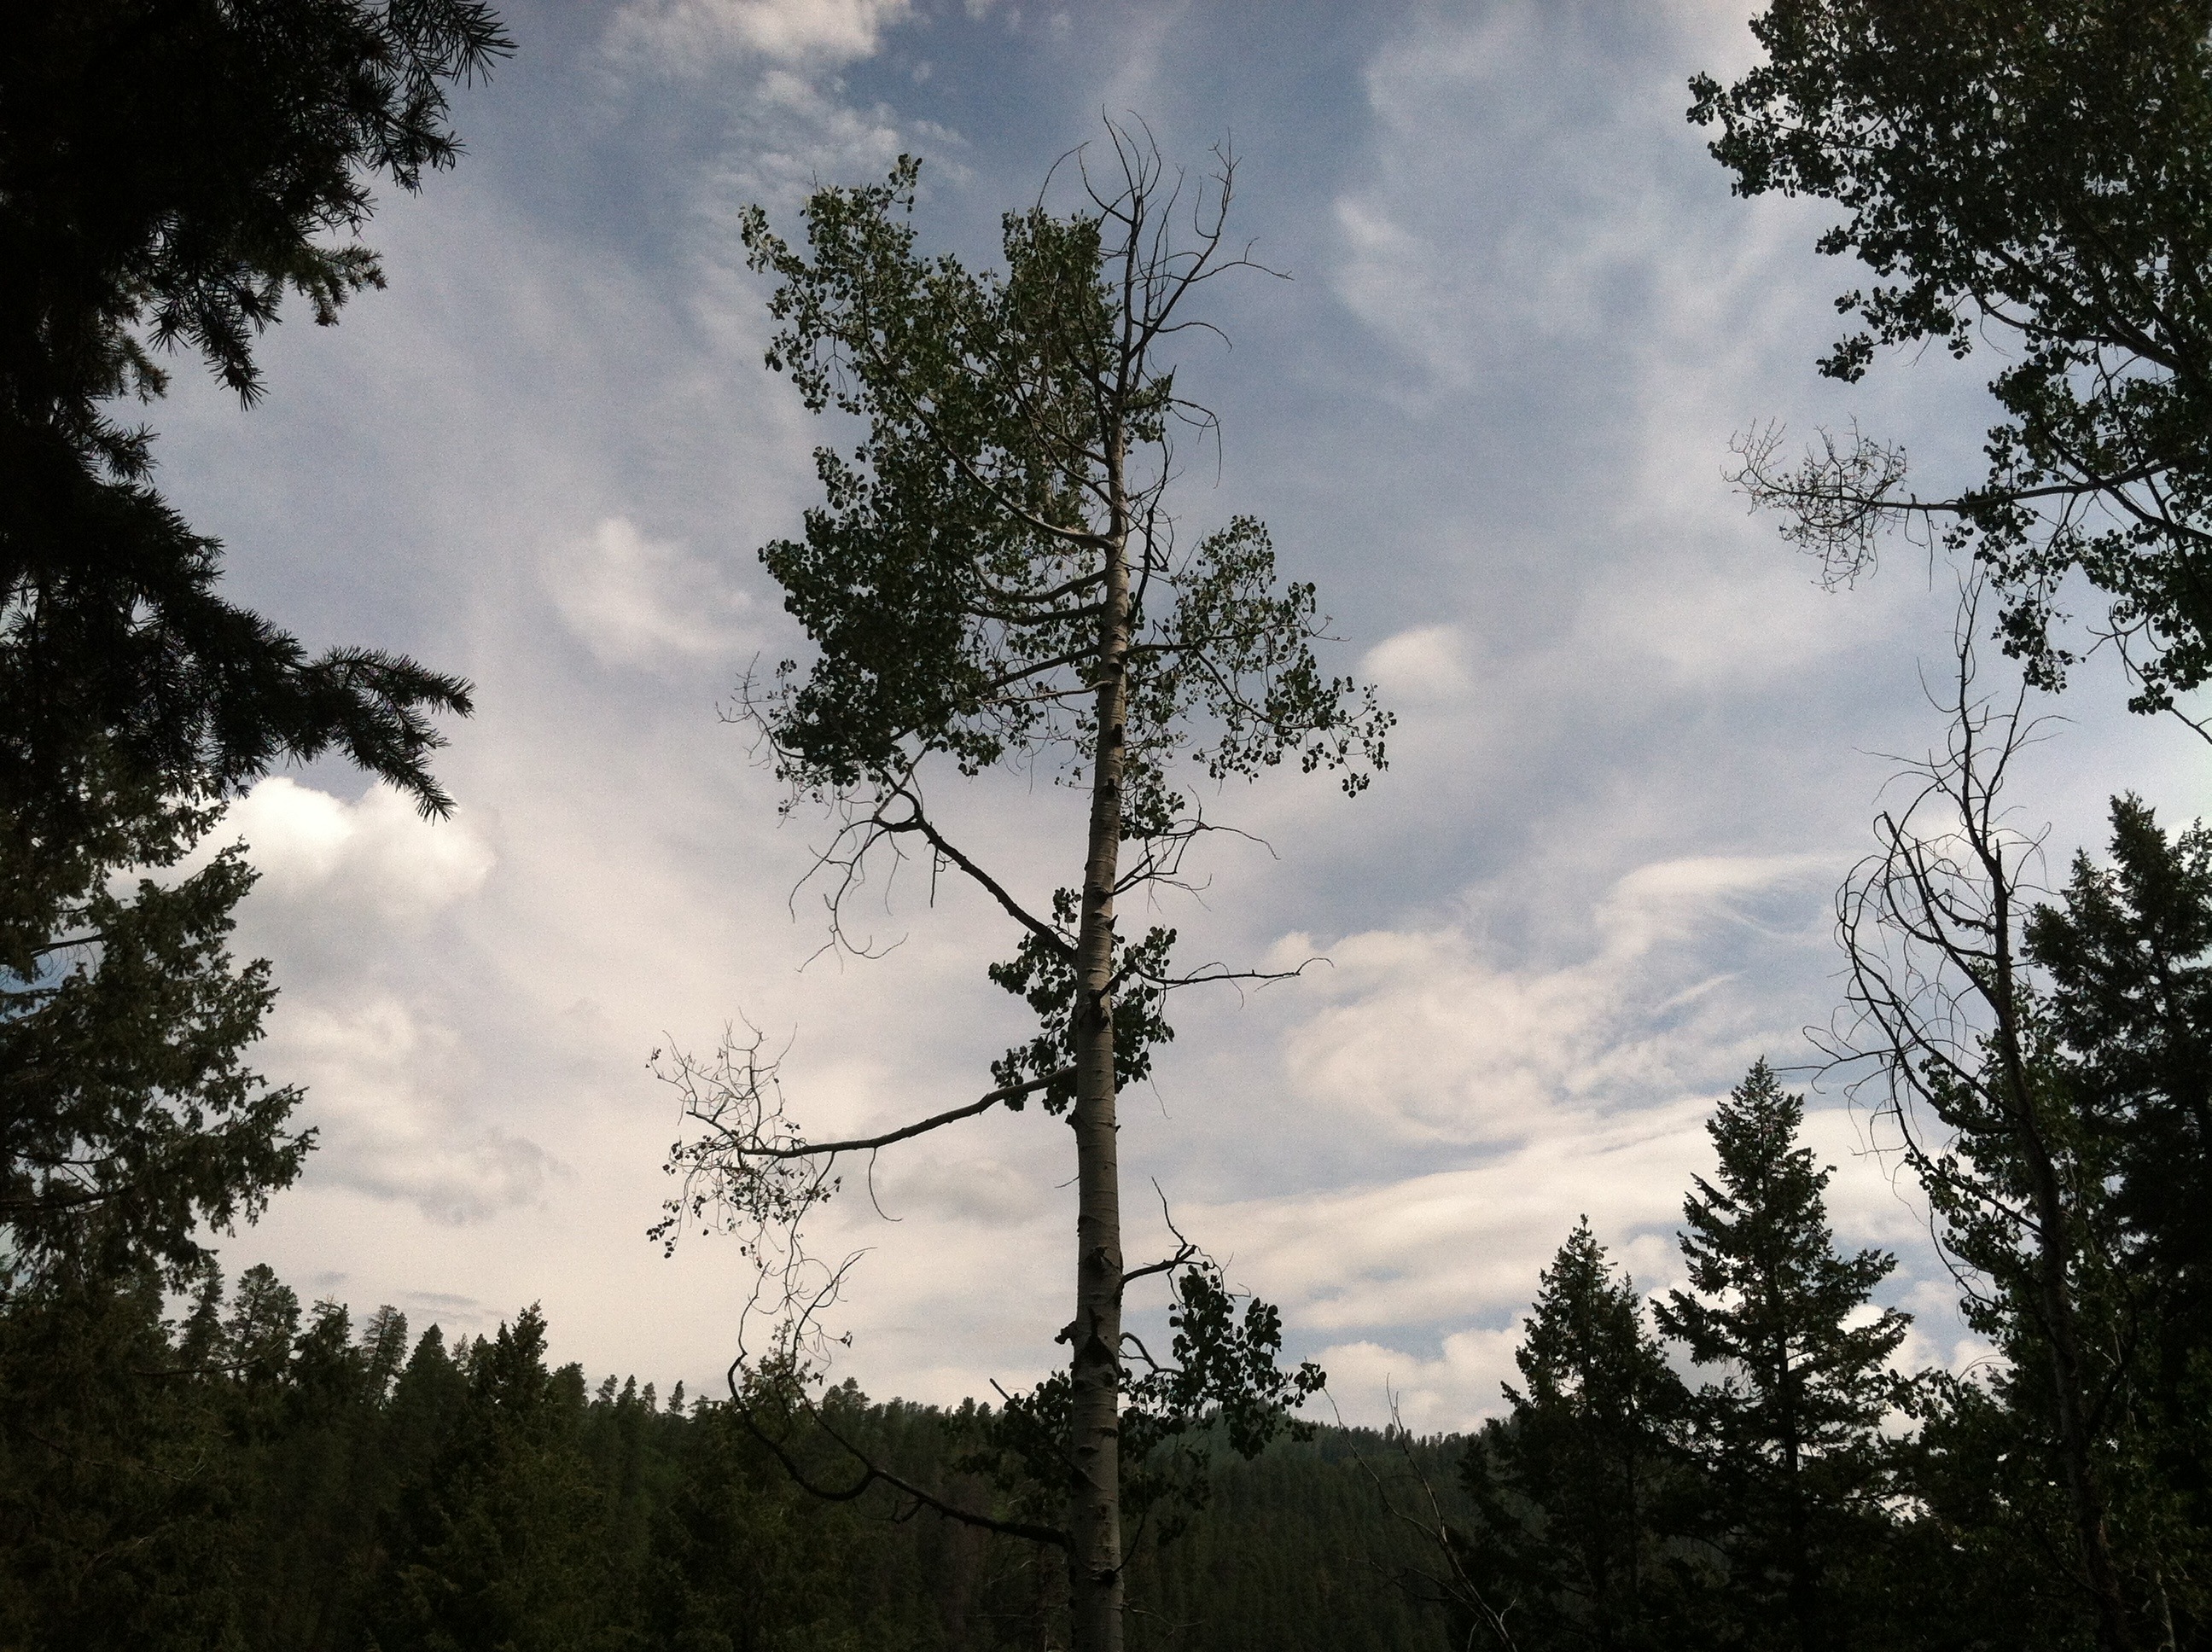
tree, nature, forest, wilderness, branch, light, cloud, plant, sky, sunlight, solitude, reflection, conifer, trees, clouds, spruce, woodland, habitat, ecosystem, perseverance, natural environment, atmospheric phenomenon, woody plant, land plant